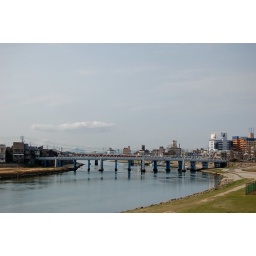
bridge over the river kwai!